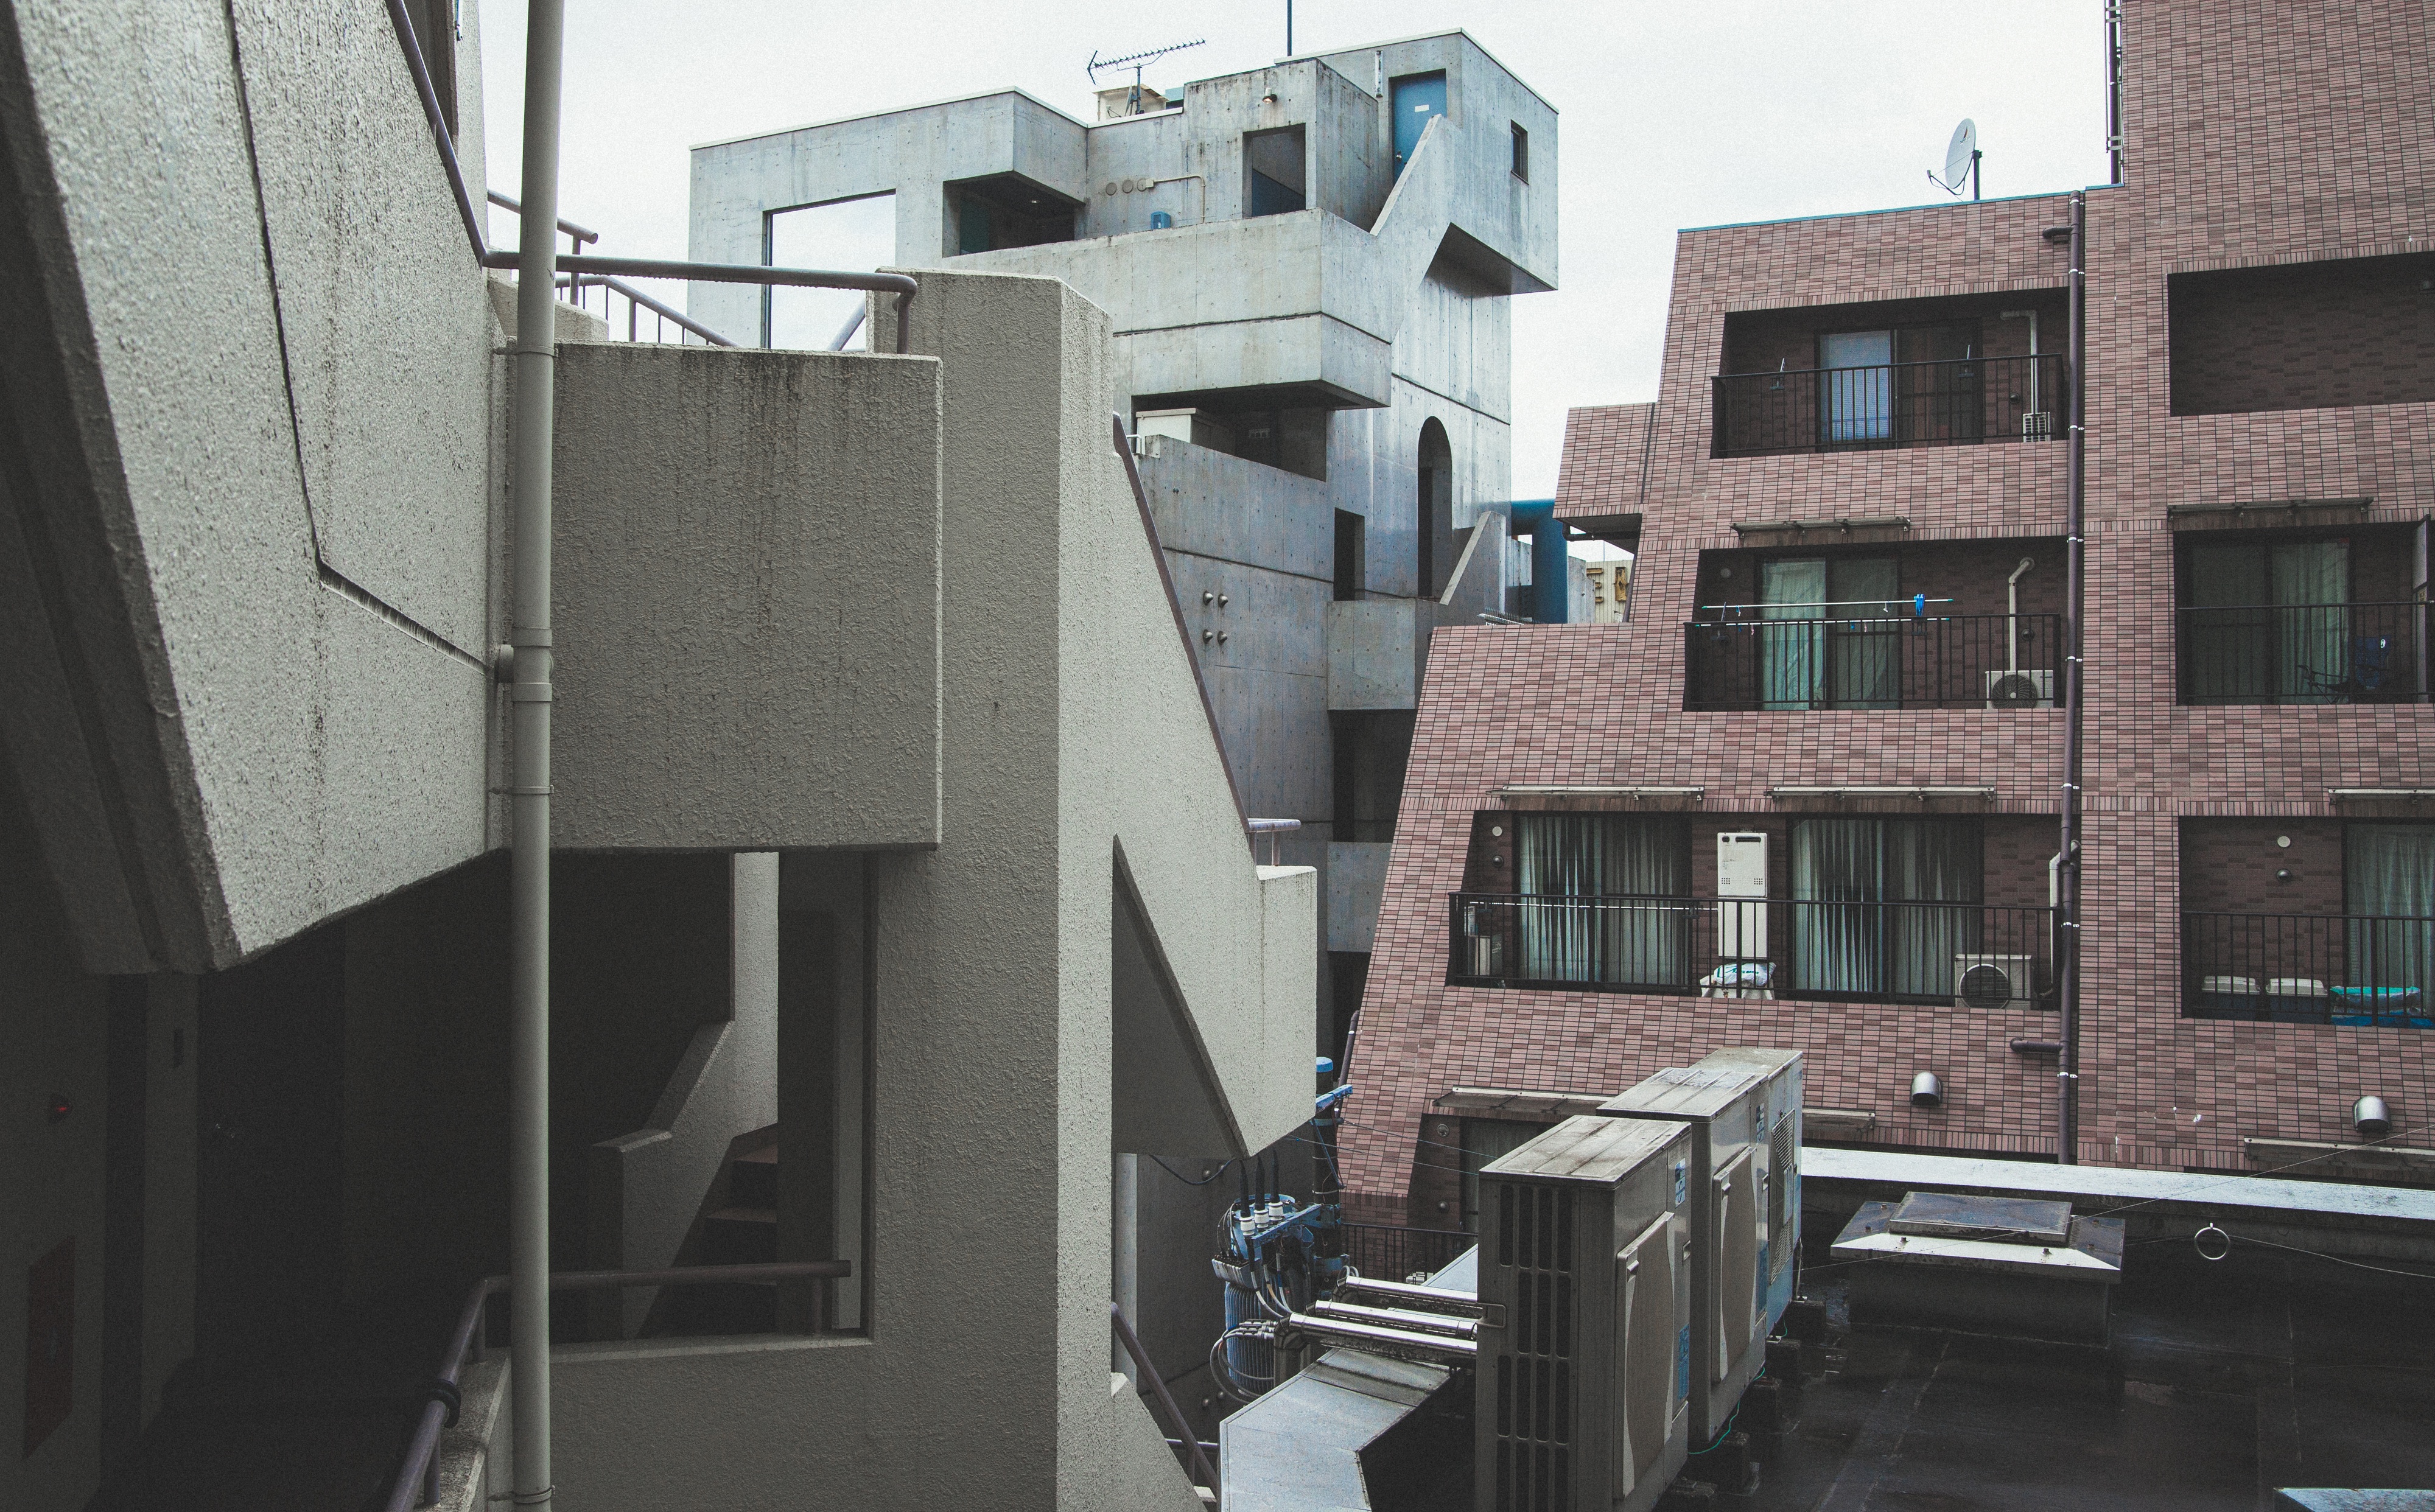
architecture, house, home, wall, facade, property, apartment, tower block, condominium